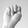
ASL letter: N